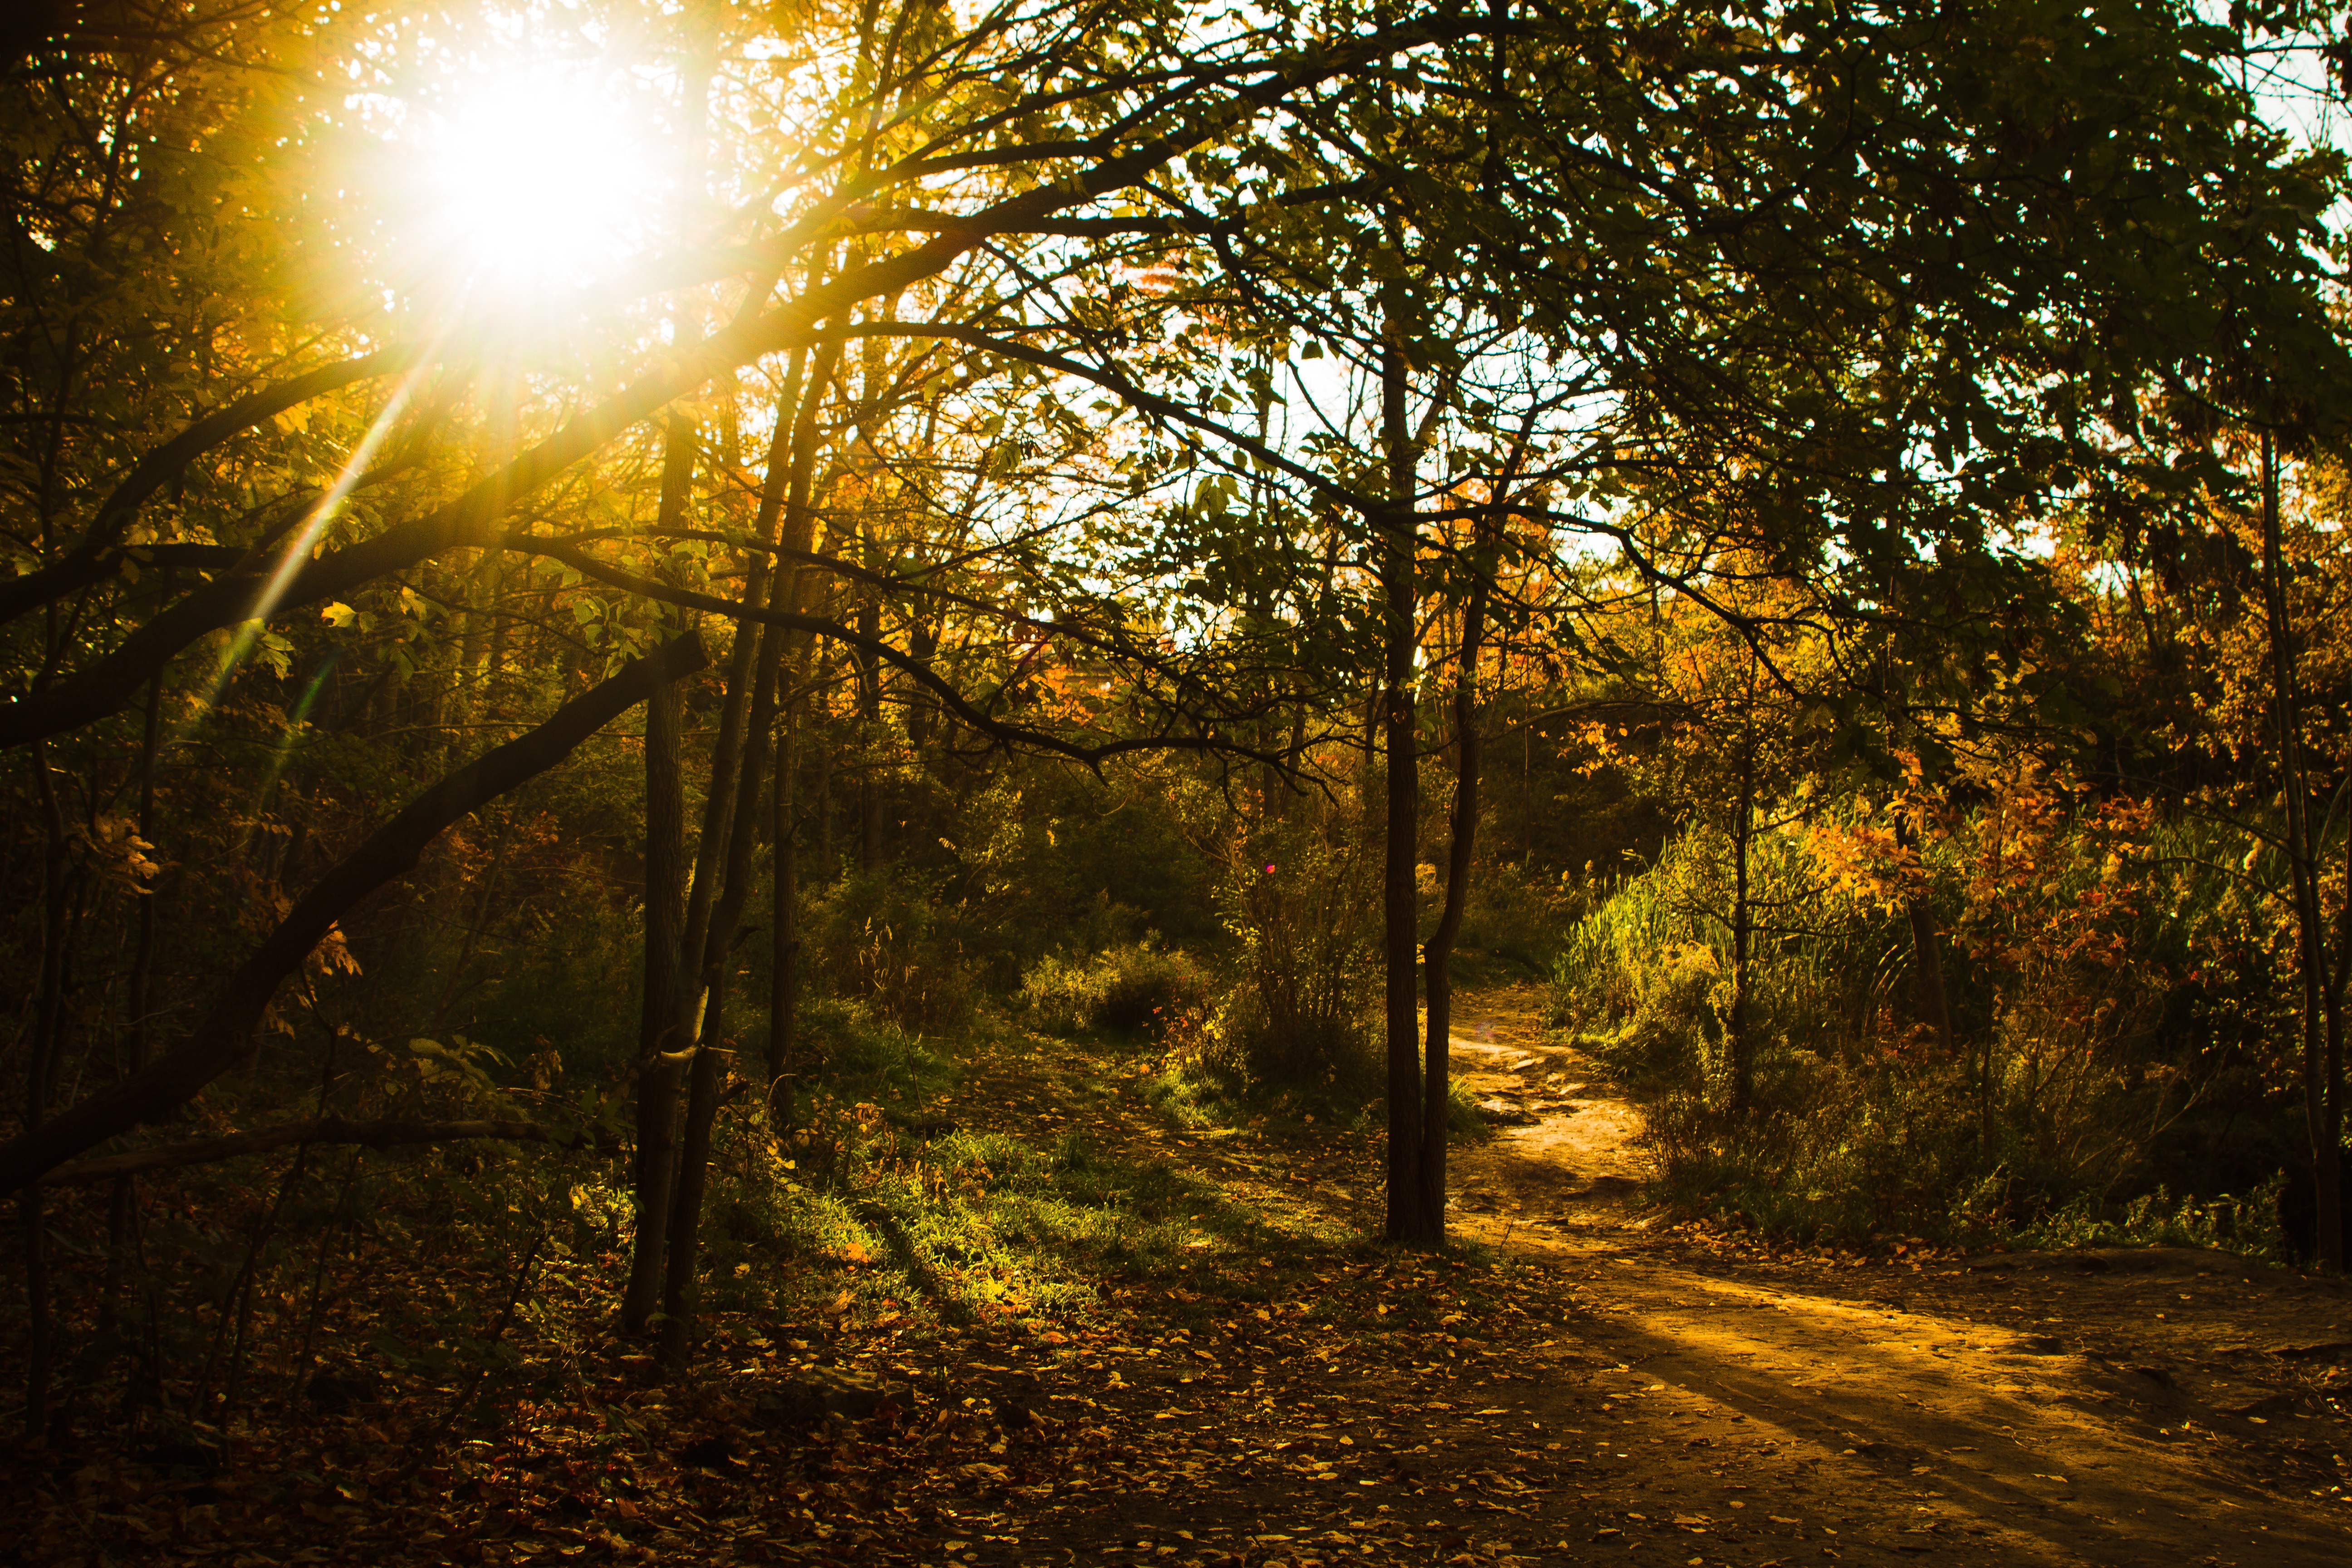
tree, nature, forest, branch, light, plant, sun, sunset, sunlight, morning, leaf, autumn, season, woodland, habitat, natural environment, atmospheric phenomenon, woody plant